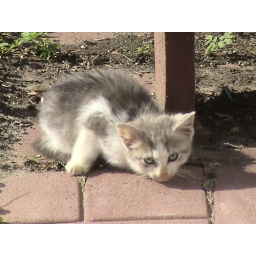
A cute little stray kitten near support of my front steps; could not keep this cutie pie